Redback spider

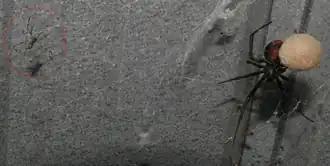
Female (right) with egg sac, note the male at left ("circled")

Before a juvenile male leaves its mother's web, it builds a small sperm web on which it deposits its sperm from its gonads and then collects it back into each of its two palps (copulatory organs), because the gonads and palps are not internally connected. After it moults into its last instar, it sets off wandering to seek a female. The male spider does not eat during this period. How males find females is unclear, and it is possible they may balloon like juveniles. A Western Australian field study found that most males took 6 to 8 weeks to travel around with occasional journeys of over , but that only around 11–13% successfully found a mate. They are attracted by pheromones, which are secreted by unmated sexually mature female redback spiders onto their webs and include a serine derivative ("N"-3-methylbutyryl-"O"-("S")-2-methylbutyryl--serine). This is thought to be the sole method by which males assess a female's reproductive status, and their courtship dismantles much of the pheremone-marked web.